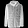
Label: Coat